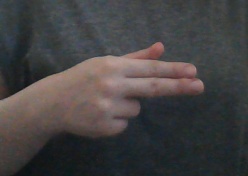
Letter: ghain